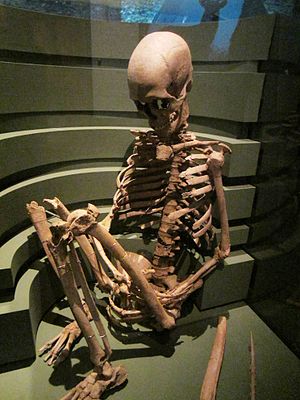
Bäckaskogskvinnan
Bäckaskogskvinnan på Historiska museet i Stockholm
Bäckaskogskvinnan er et af de bedst bevarede skeletfund i Sverige fra Jægerstenalderen. Hun blev fundet i 1939 af en skånsk bonde i jordene ved Bäckaskog slot tæt ved byen Barum nordøst for Kristiansstad i Skåne, og kan ses på Historiska museet i Stockholm.